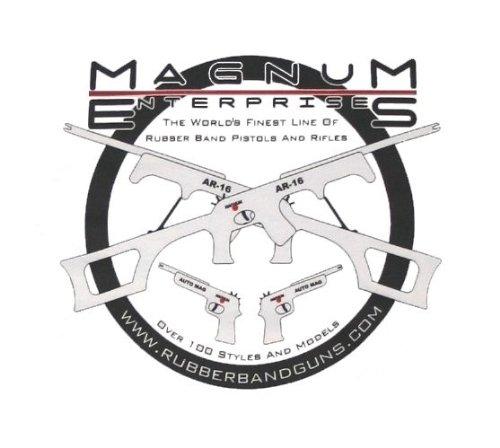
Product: Magnum Enterprises Red, White and Blue Spinner Target
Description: Magnum Red, White, and Blue Spinner Target features 3 spinners and fold-out legs.
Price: $14.95
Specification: ProductDimensions:12x7x1inches|ItemWeight:4.8ounces|ShippingWeight:5.6ounces(Viewshippingratesandpolicies)|DomesticShipping:ItemcanbeshippedwithinU.S.|InternationalShipping:Thisitemisnoteligibleforinternationalshipping.LearnMore|ASIN:B00EF6NX90|Itemmodelnumber:GL2RWBTO-P|Manufacturerrecommendedage:14-15years